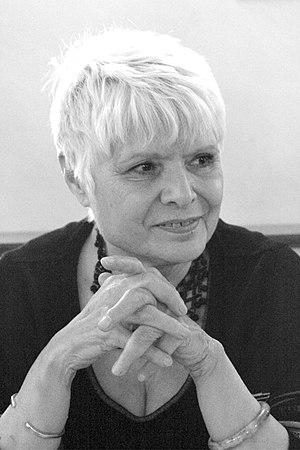
Pierre Cayol, né le 14 août 1939 à Salon-de-Provence est un artiste peintre, décorateur de théâtre, graveur aquafortiste, lithographe, et illustrateur Français.
Jeanine Baude, née le 18 octobre 1946 à Eyguières, est une poète, écrivain et critique française.